KHKN

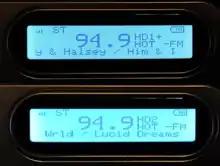
KHKN broadcasting in HD incl. all of the subchannels.

KHKN (94.9 FM) is an American radio station in the Little Rock, Arkansas area. The station's studios are located in West Little Rock, and the transmitter tower is located in Redfield, Arkansas.